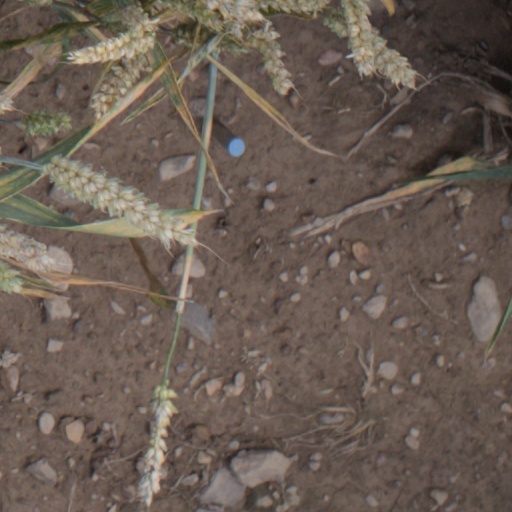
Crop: wheat